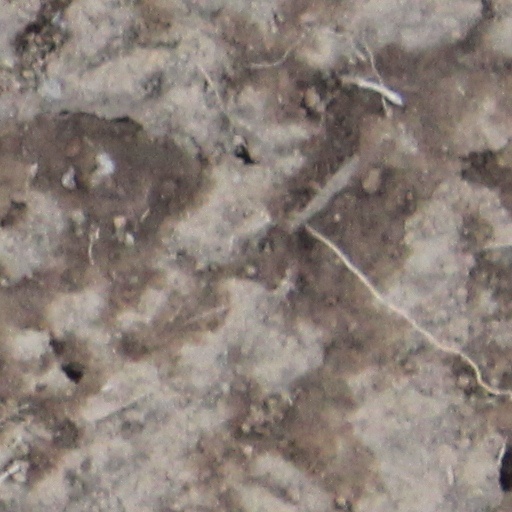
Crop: wheat